British European Airways

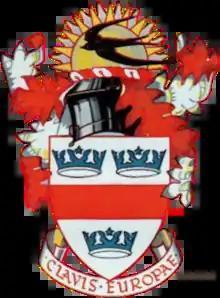
British European Airways coat of arms

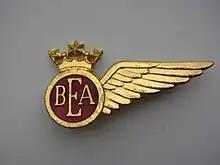
BEA flight attendant lapel badge

British European Airways (BEA), formally British European Airways Corporation, was a British airline which existed from 1946 until 1974.